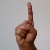
The image shows a hand gesture representing the letter 'D' in Indian Sign Language.